Civil Aviation Safety Bureau of Hungary

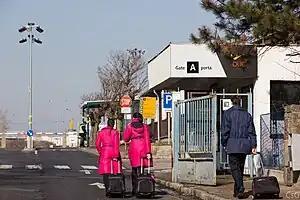
Gate A at Budapest Airport leads to where the CASB had its head office

The Civil Aviation Safety Board or the Civil Aviation Safety Bureau (CASB, , POLÉBISZ or PoLéBiSz) was an agency of the government of Hungary. It served as the country's aviation accident investigation agency for four years, when it investigated over five hundred aircraft accidents and incidents. It had its headquarters at Building 13, Budapest Ferihegy International Airport Terminal 1 in Budapest.